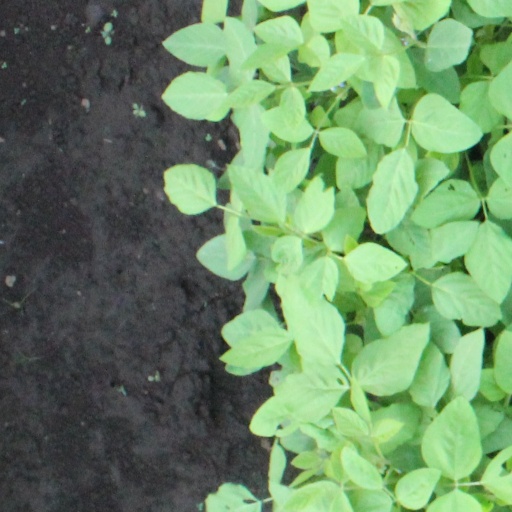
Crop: soybean